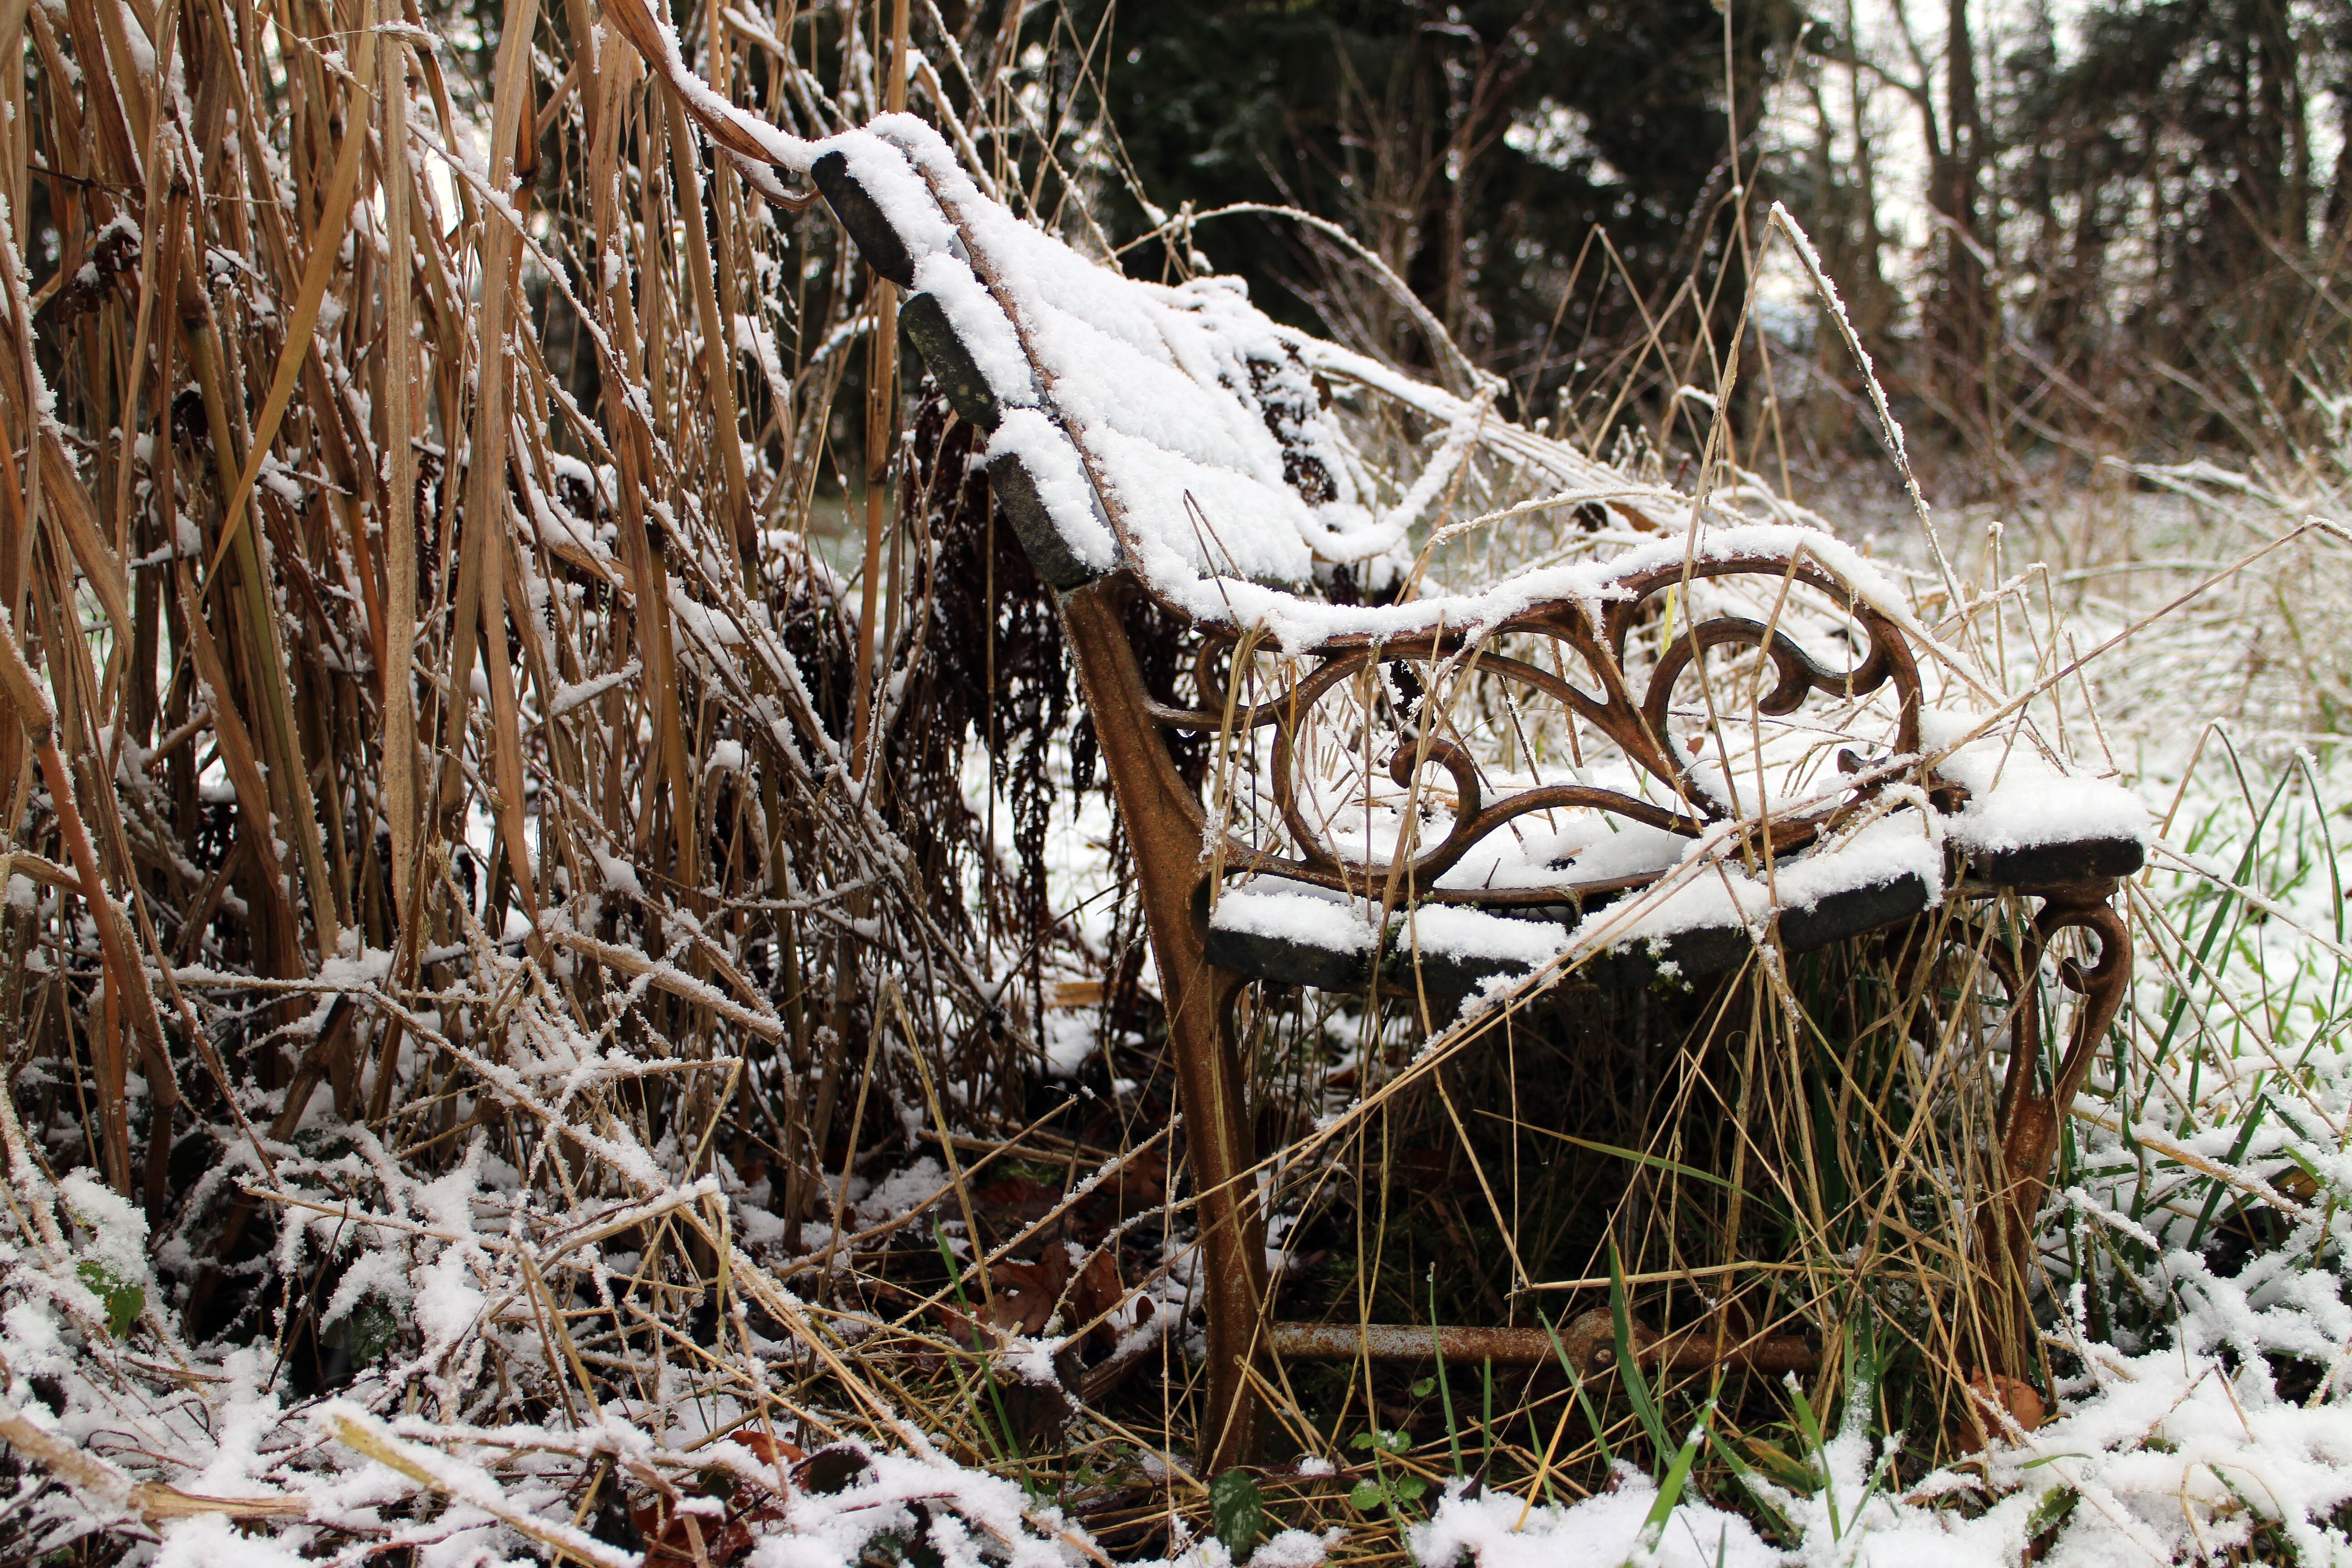
tree, nature, forest, grass, branch, snow, winter, growth, plant, wood, bench, frost, barren, wild, autumn, weather, season, bank, woodland, run down, scruffy